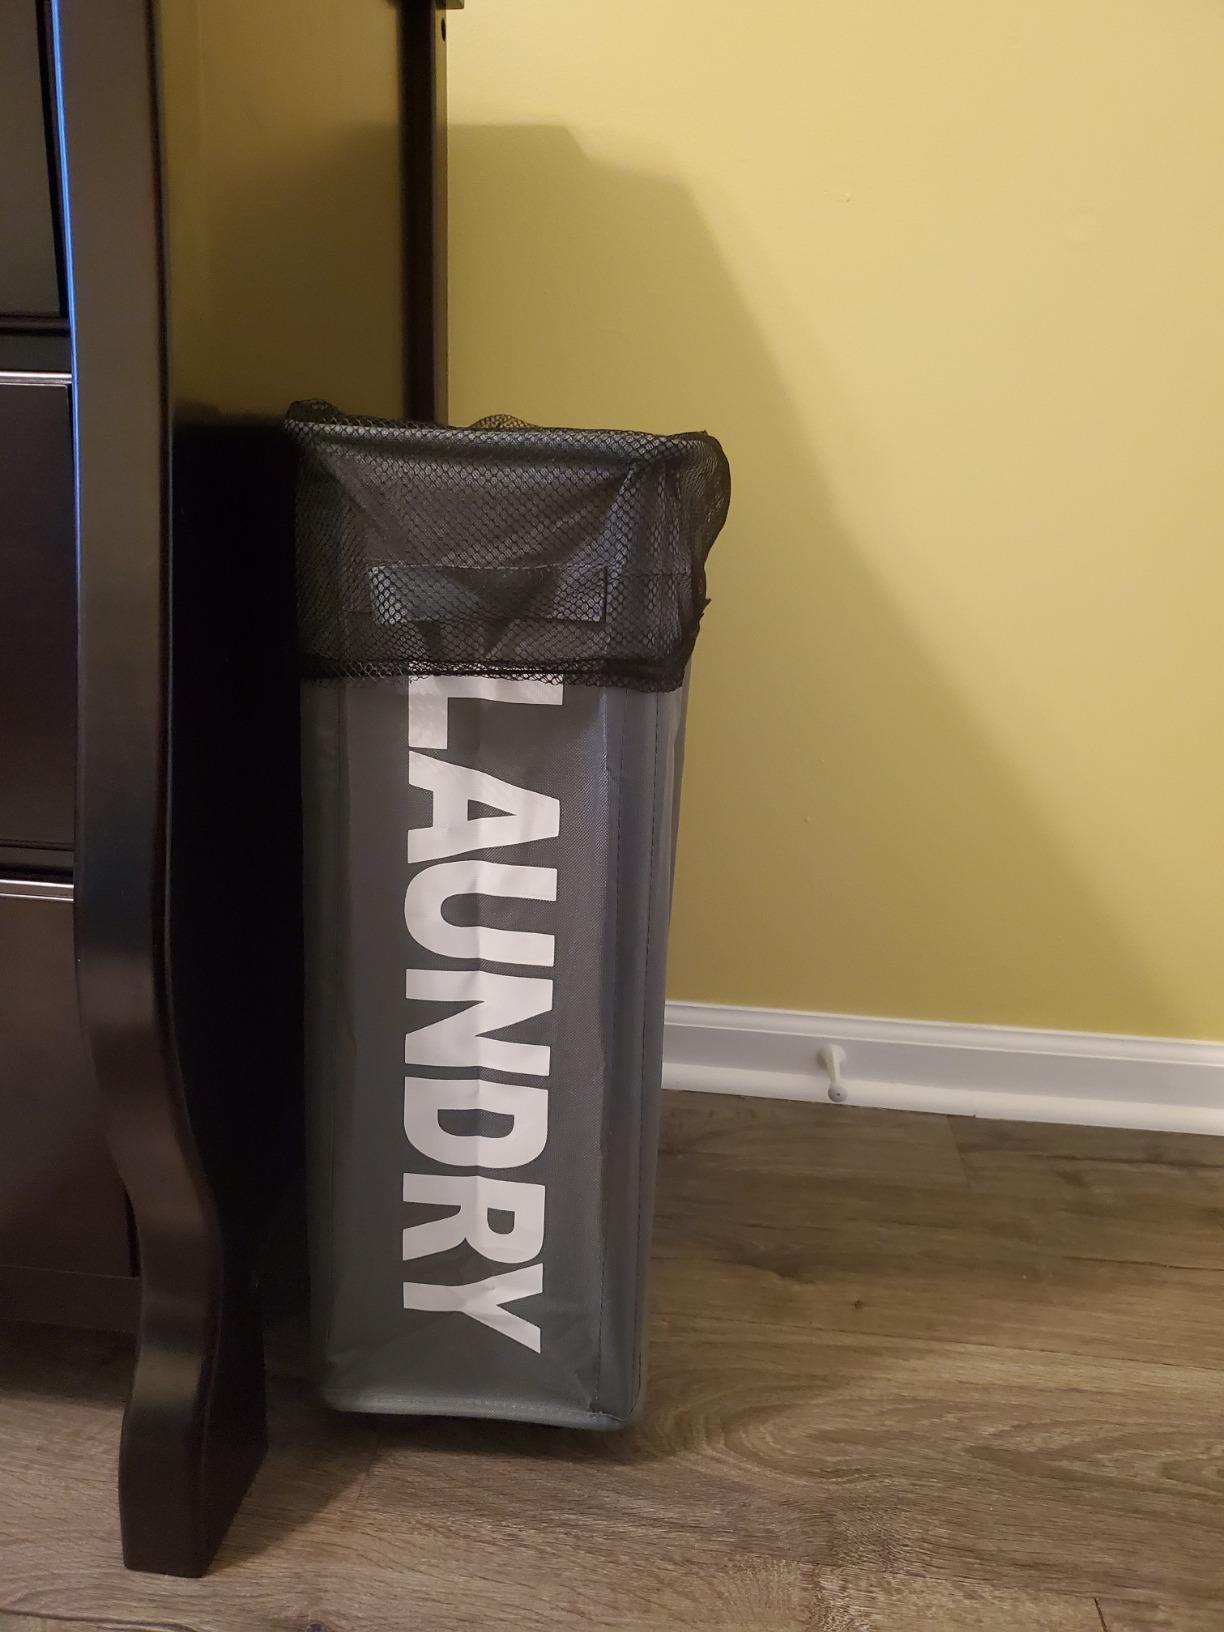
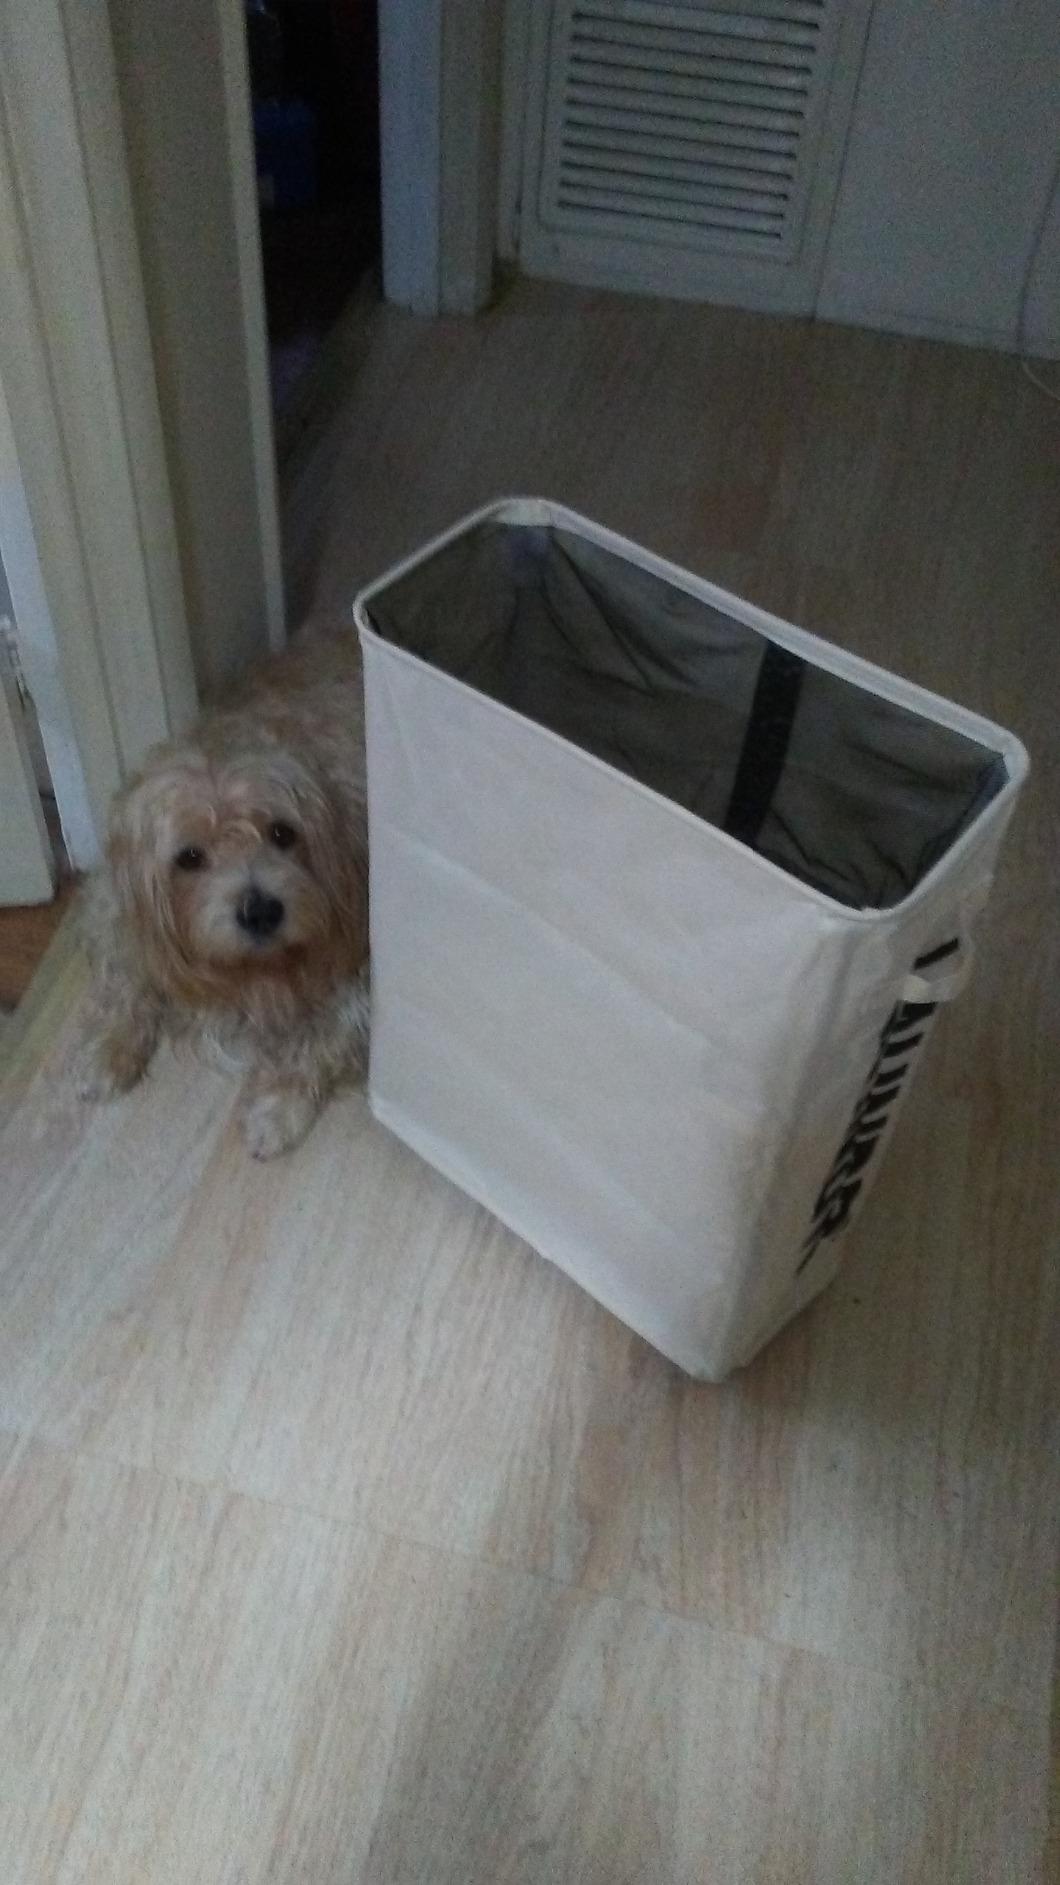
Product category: items_hamper
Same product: no